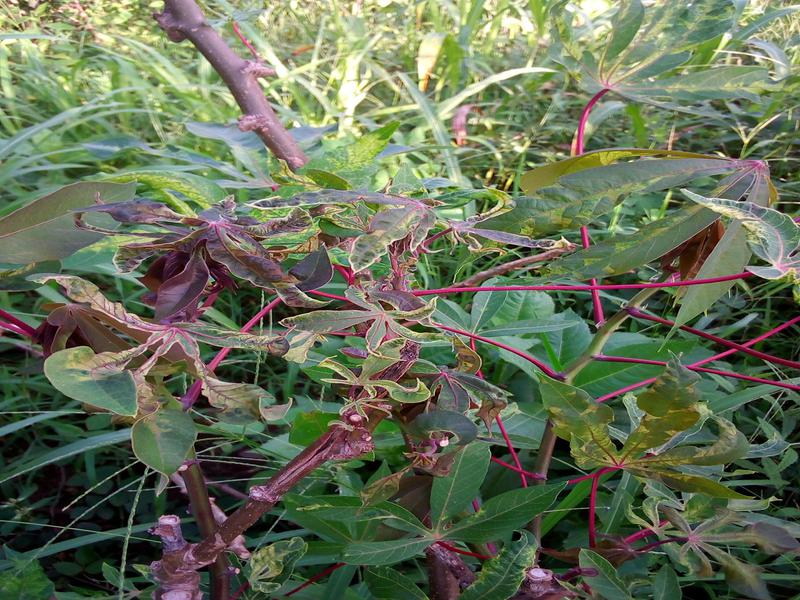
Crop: cassava
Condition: mosaic_disease